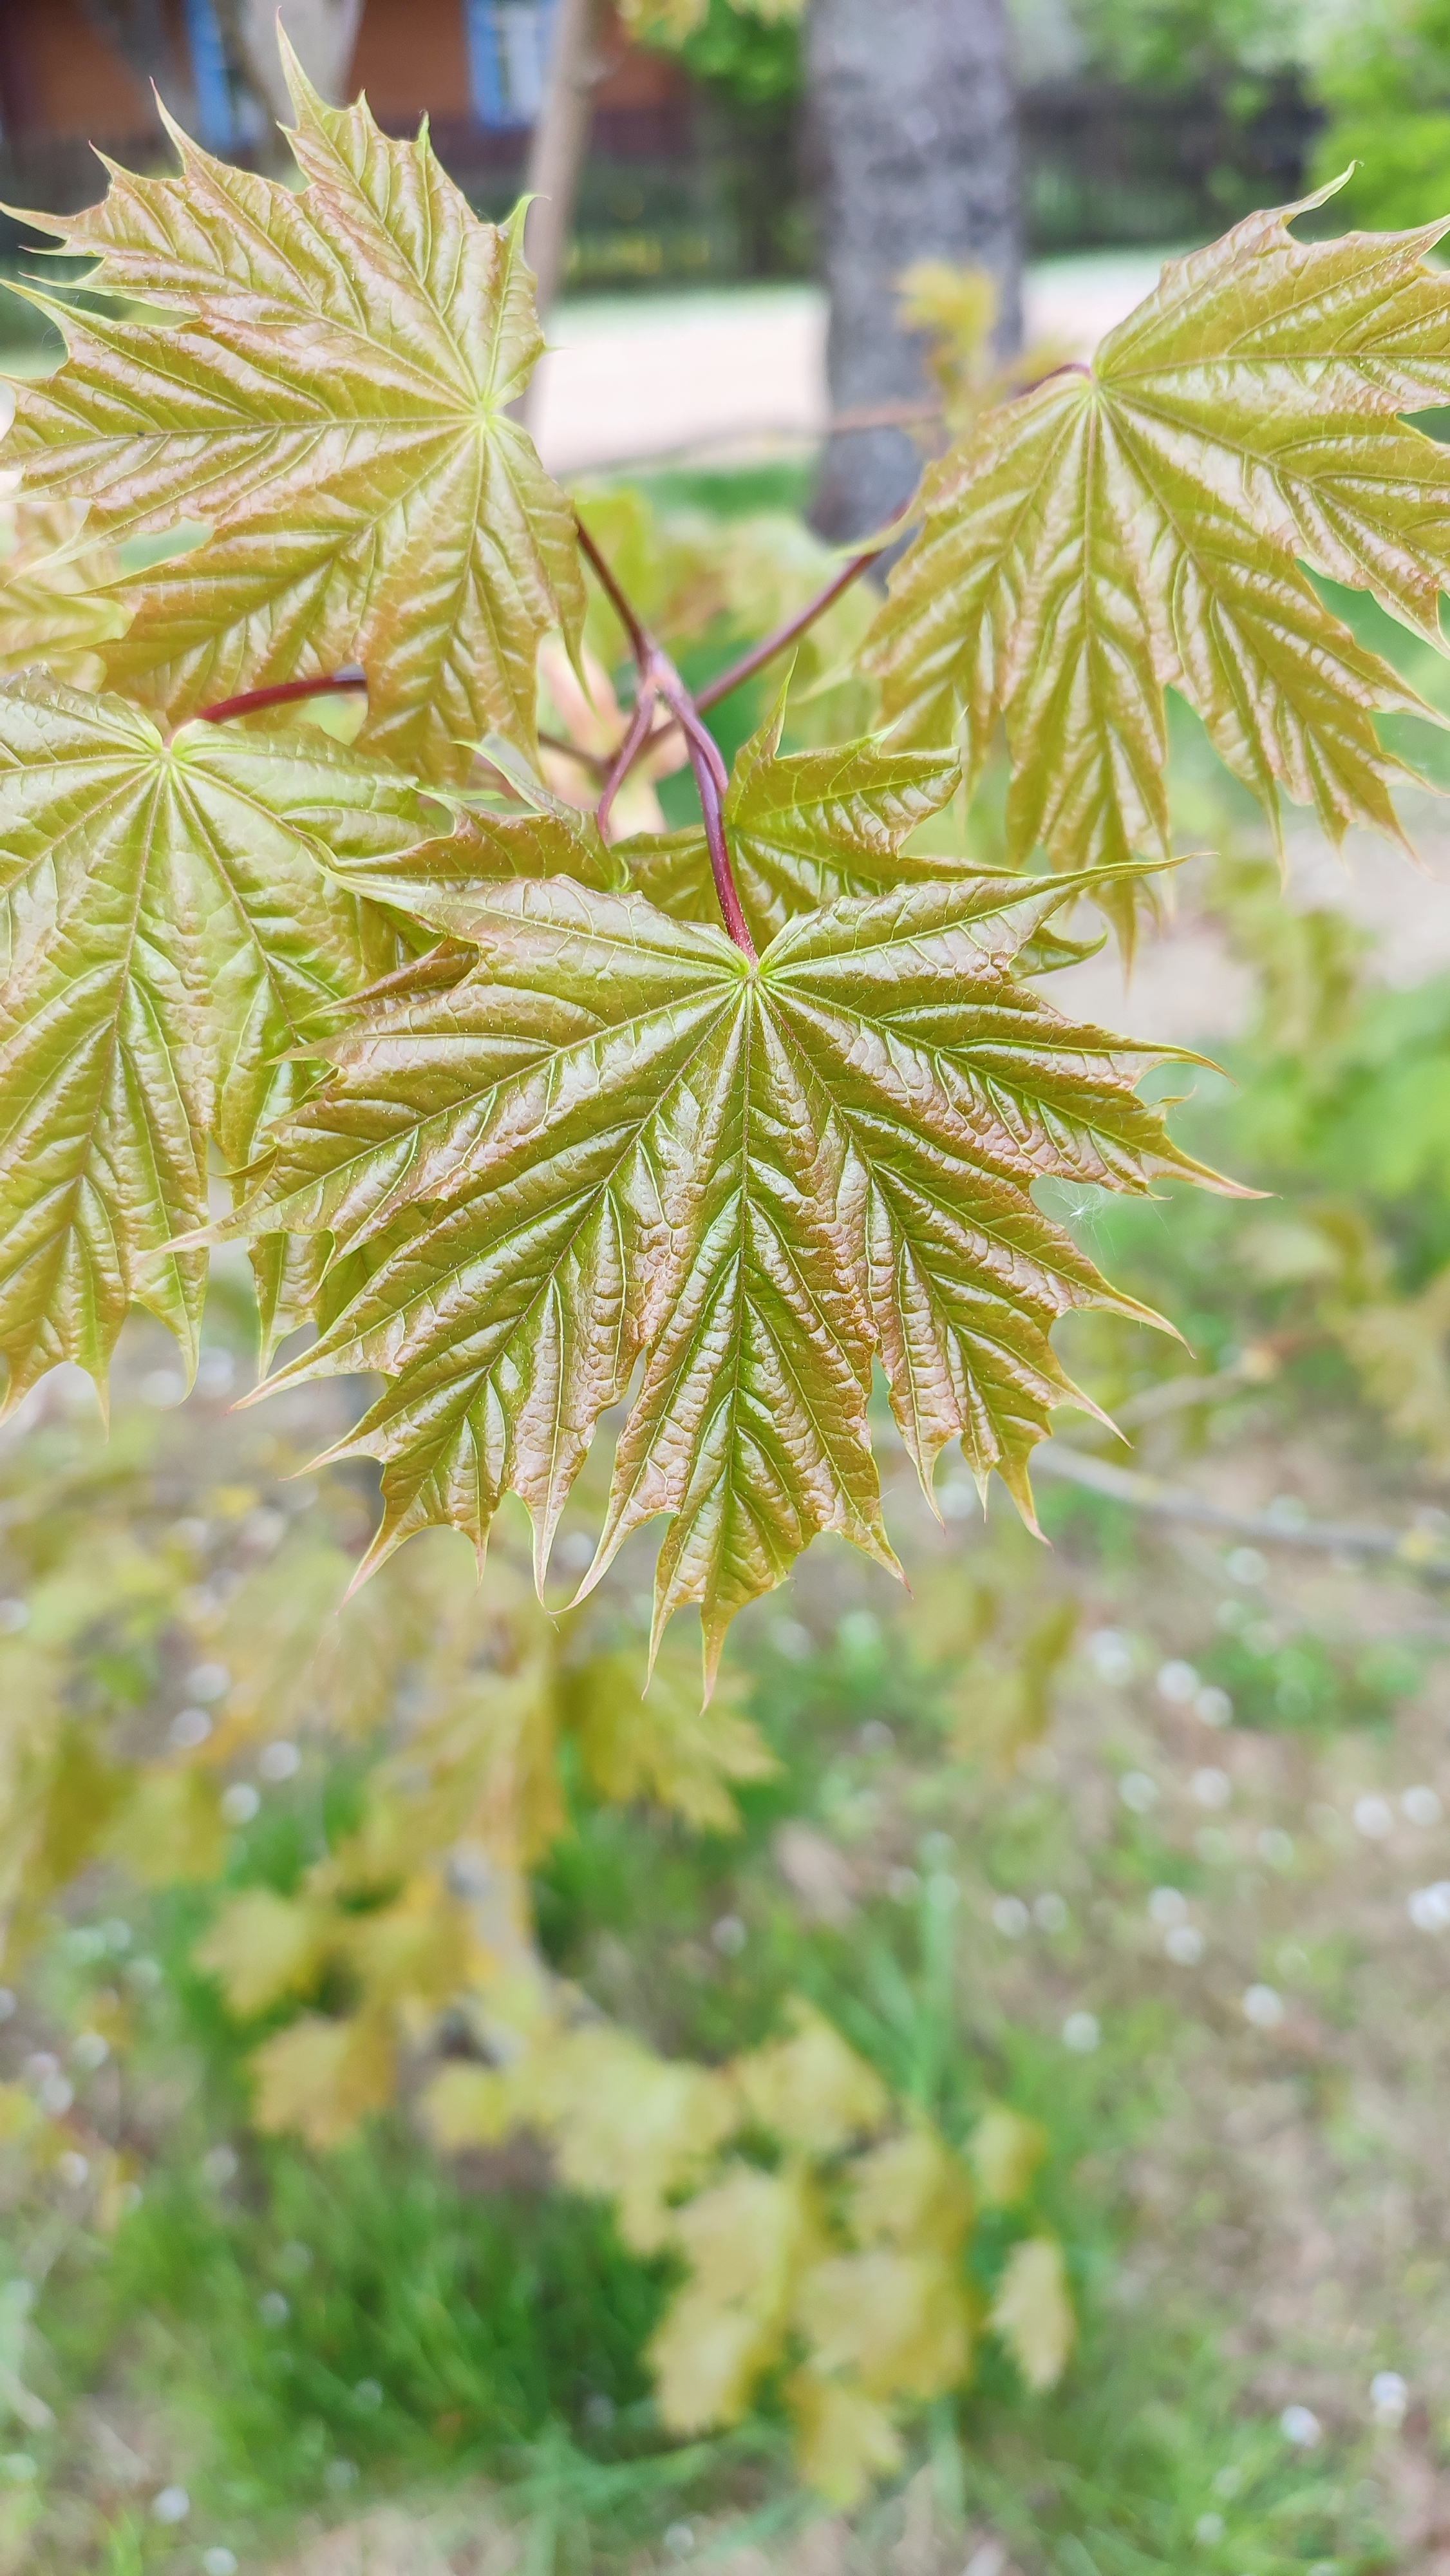
leaves, maple, branch, plant, terrestrial plant, tree, groundcover, evergreen, twig, flowering plant, subshrub, grass, conifer, hemp family, larch, plant stem, Canadian fir, pine, vascular plant, pine family, fir, nettle family, shrub, Yellow fir, herb, white pine, caesalpinia